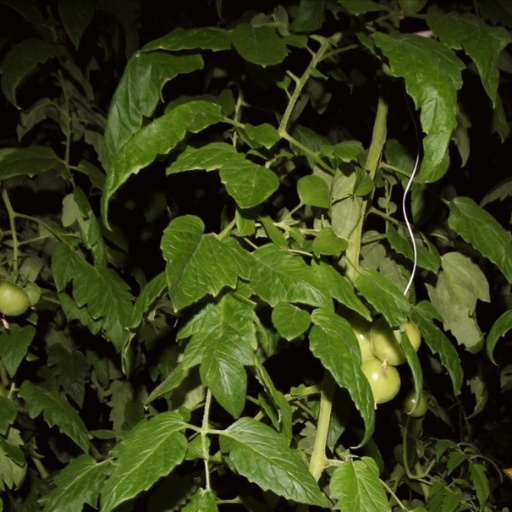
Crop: tomato